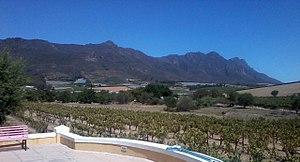
La réserve naturelle de Kasteelberg (Kasteelberg Nature Reserve) vue depuis Riebeek-Kasteel
Riebeek-Kasteel est une petite ville de la région du Swartland, dans la province du Cap-Occidental en Afrique du Sud située à 5 km de Riebeek West et à 75 km au nord-est du Cap.